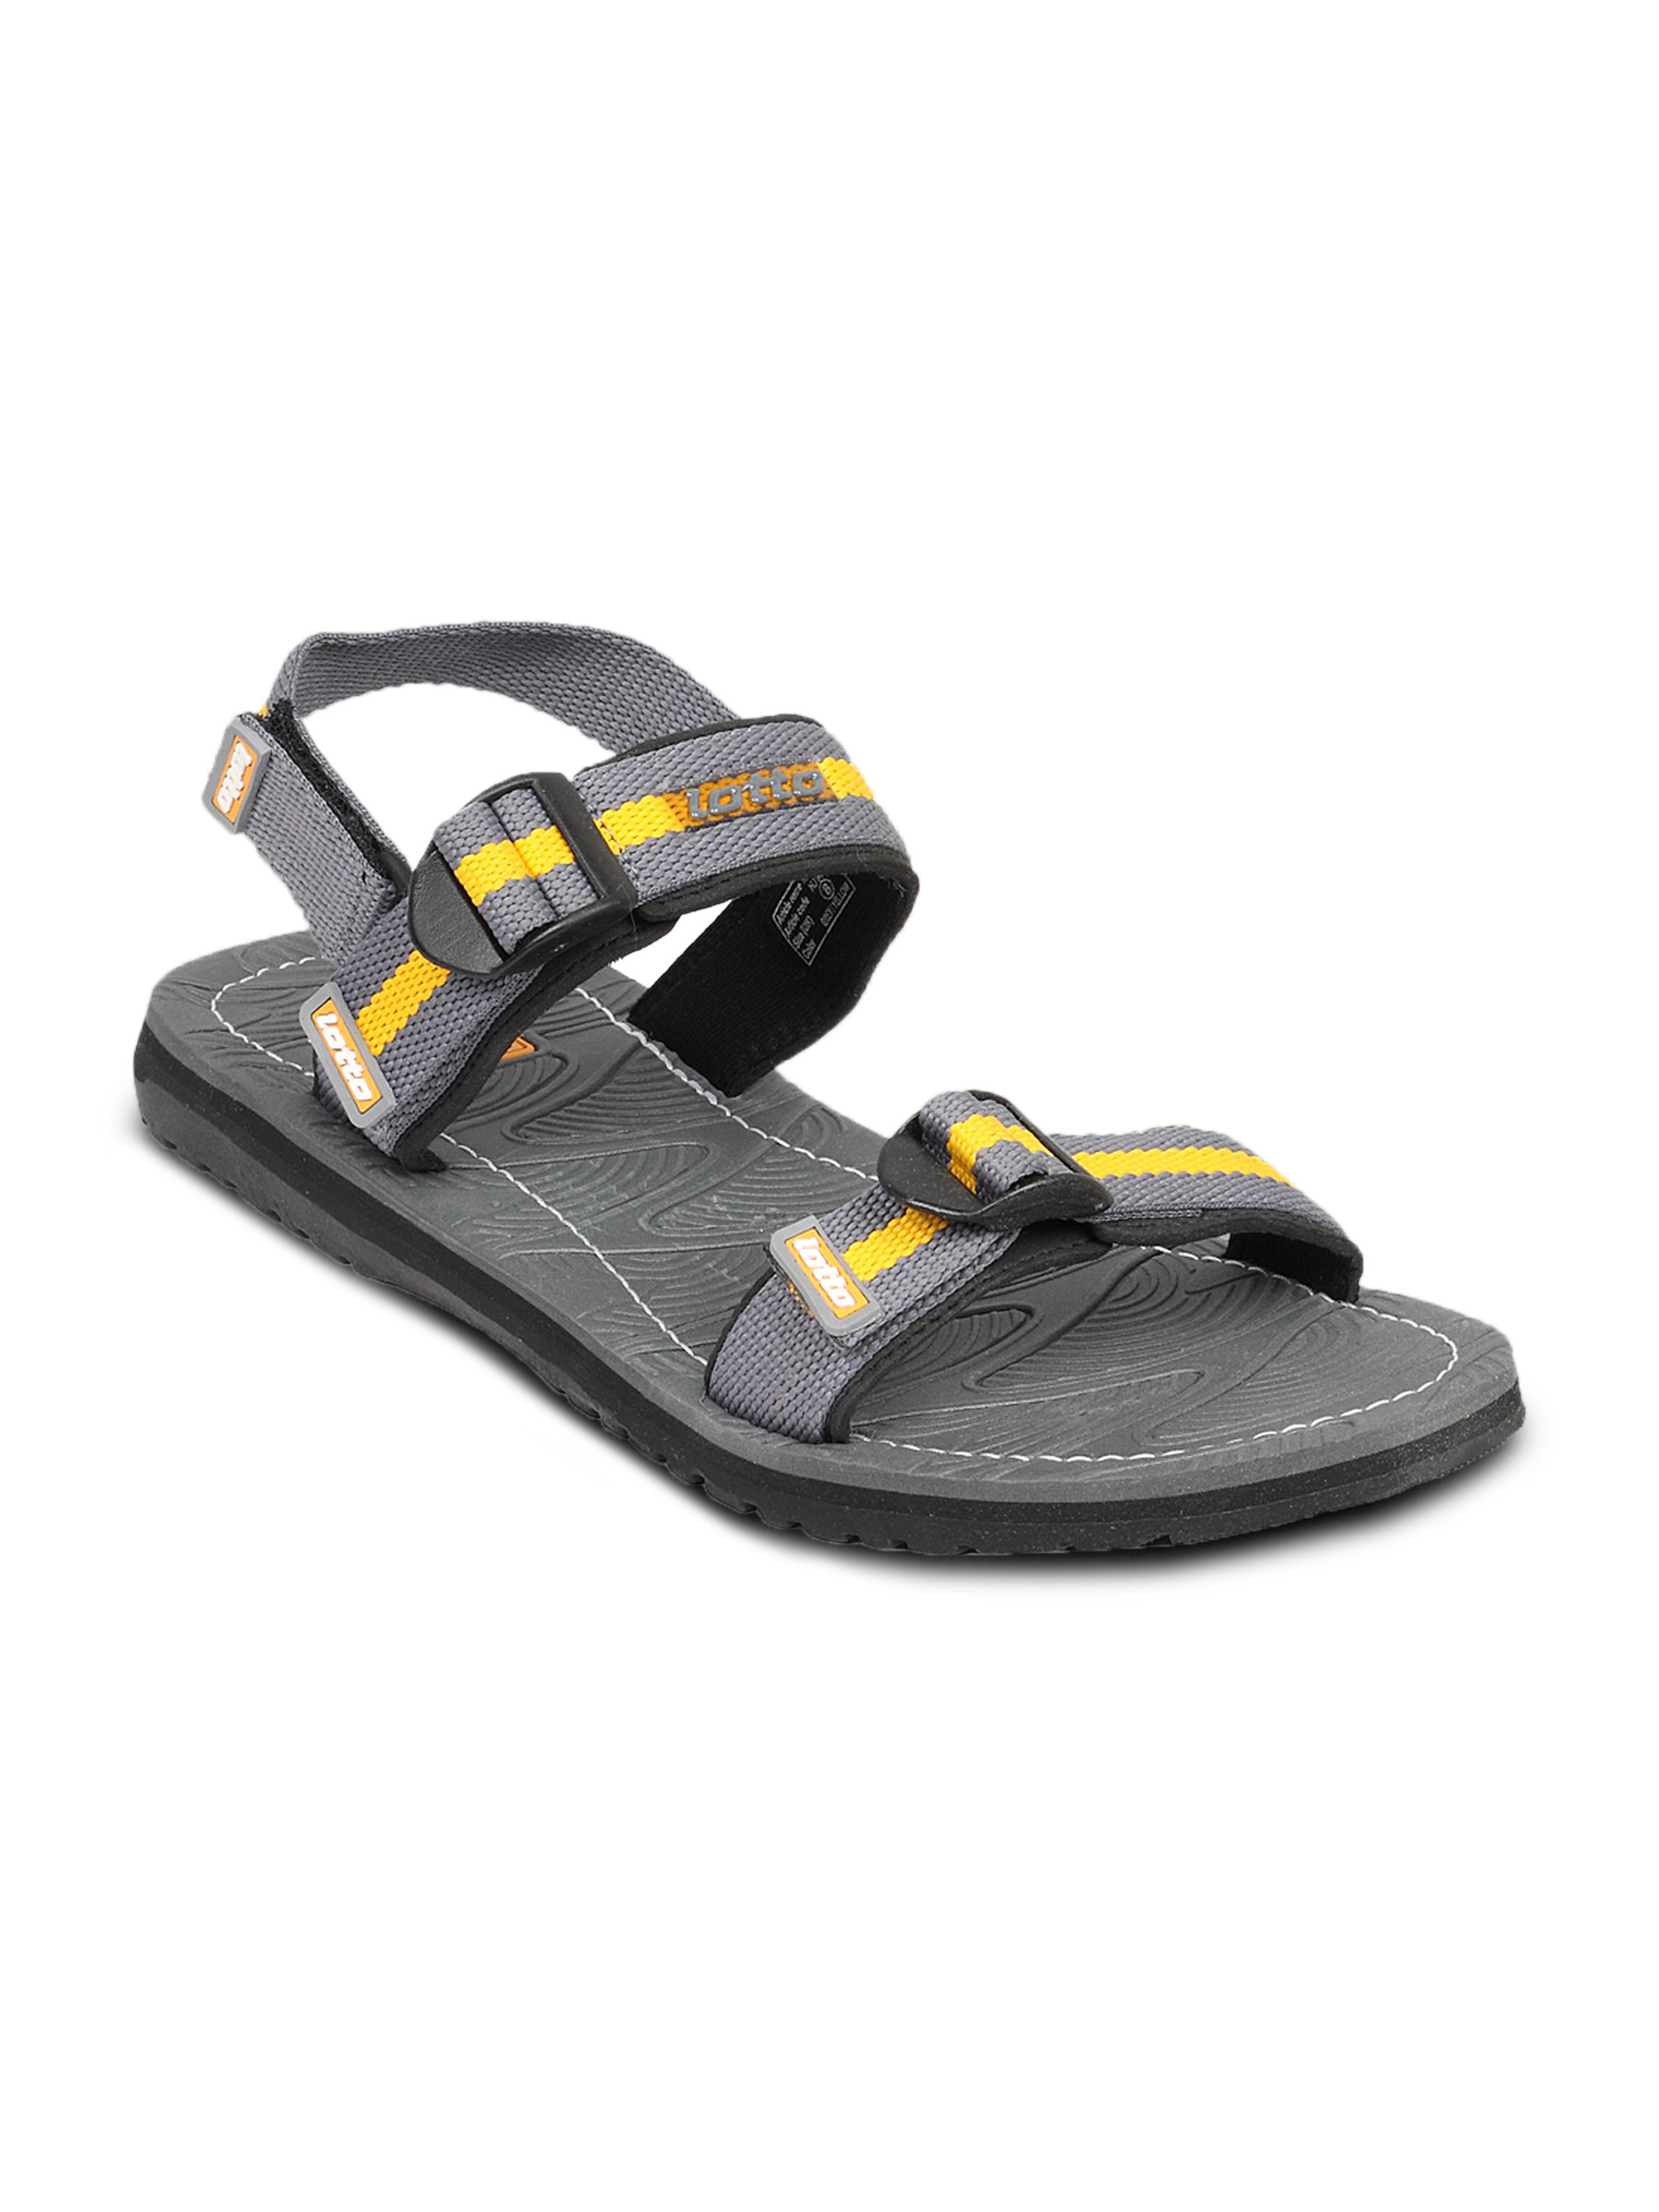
Lotto Men Revenge 02 Beige Grey Floater
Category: Footwear / Sandal / Sandals
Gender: Men
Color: Beige
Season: Summer 2011
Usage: Casual